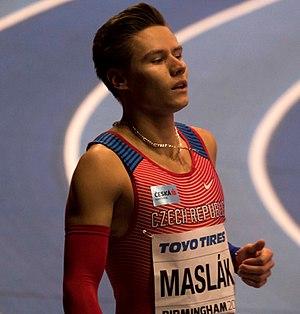
Pavel Maslák est un athlète tchèque spécialiste du 200 et du 400 mètres. Sur 400 m, il est triple champion du monde en salle, en 2014, 2016 et 2018, champion d'Europe en 2012, et triple champion d'Europe en salle, en 2013, 2015 et 2017. Il détient les records nationaux du 200 m et du 400 m, en plein air et en salle.